The Coldest Winter: America and the Korean War

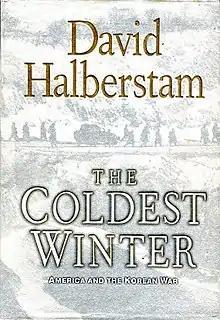

The Coldest Winter: America and the Korean War is a non-fiction book by the author David Halberstam. It was published posthumously in 2007, after his sudden death in a traffic collision at the age of 73.